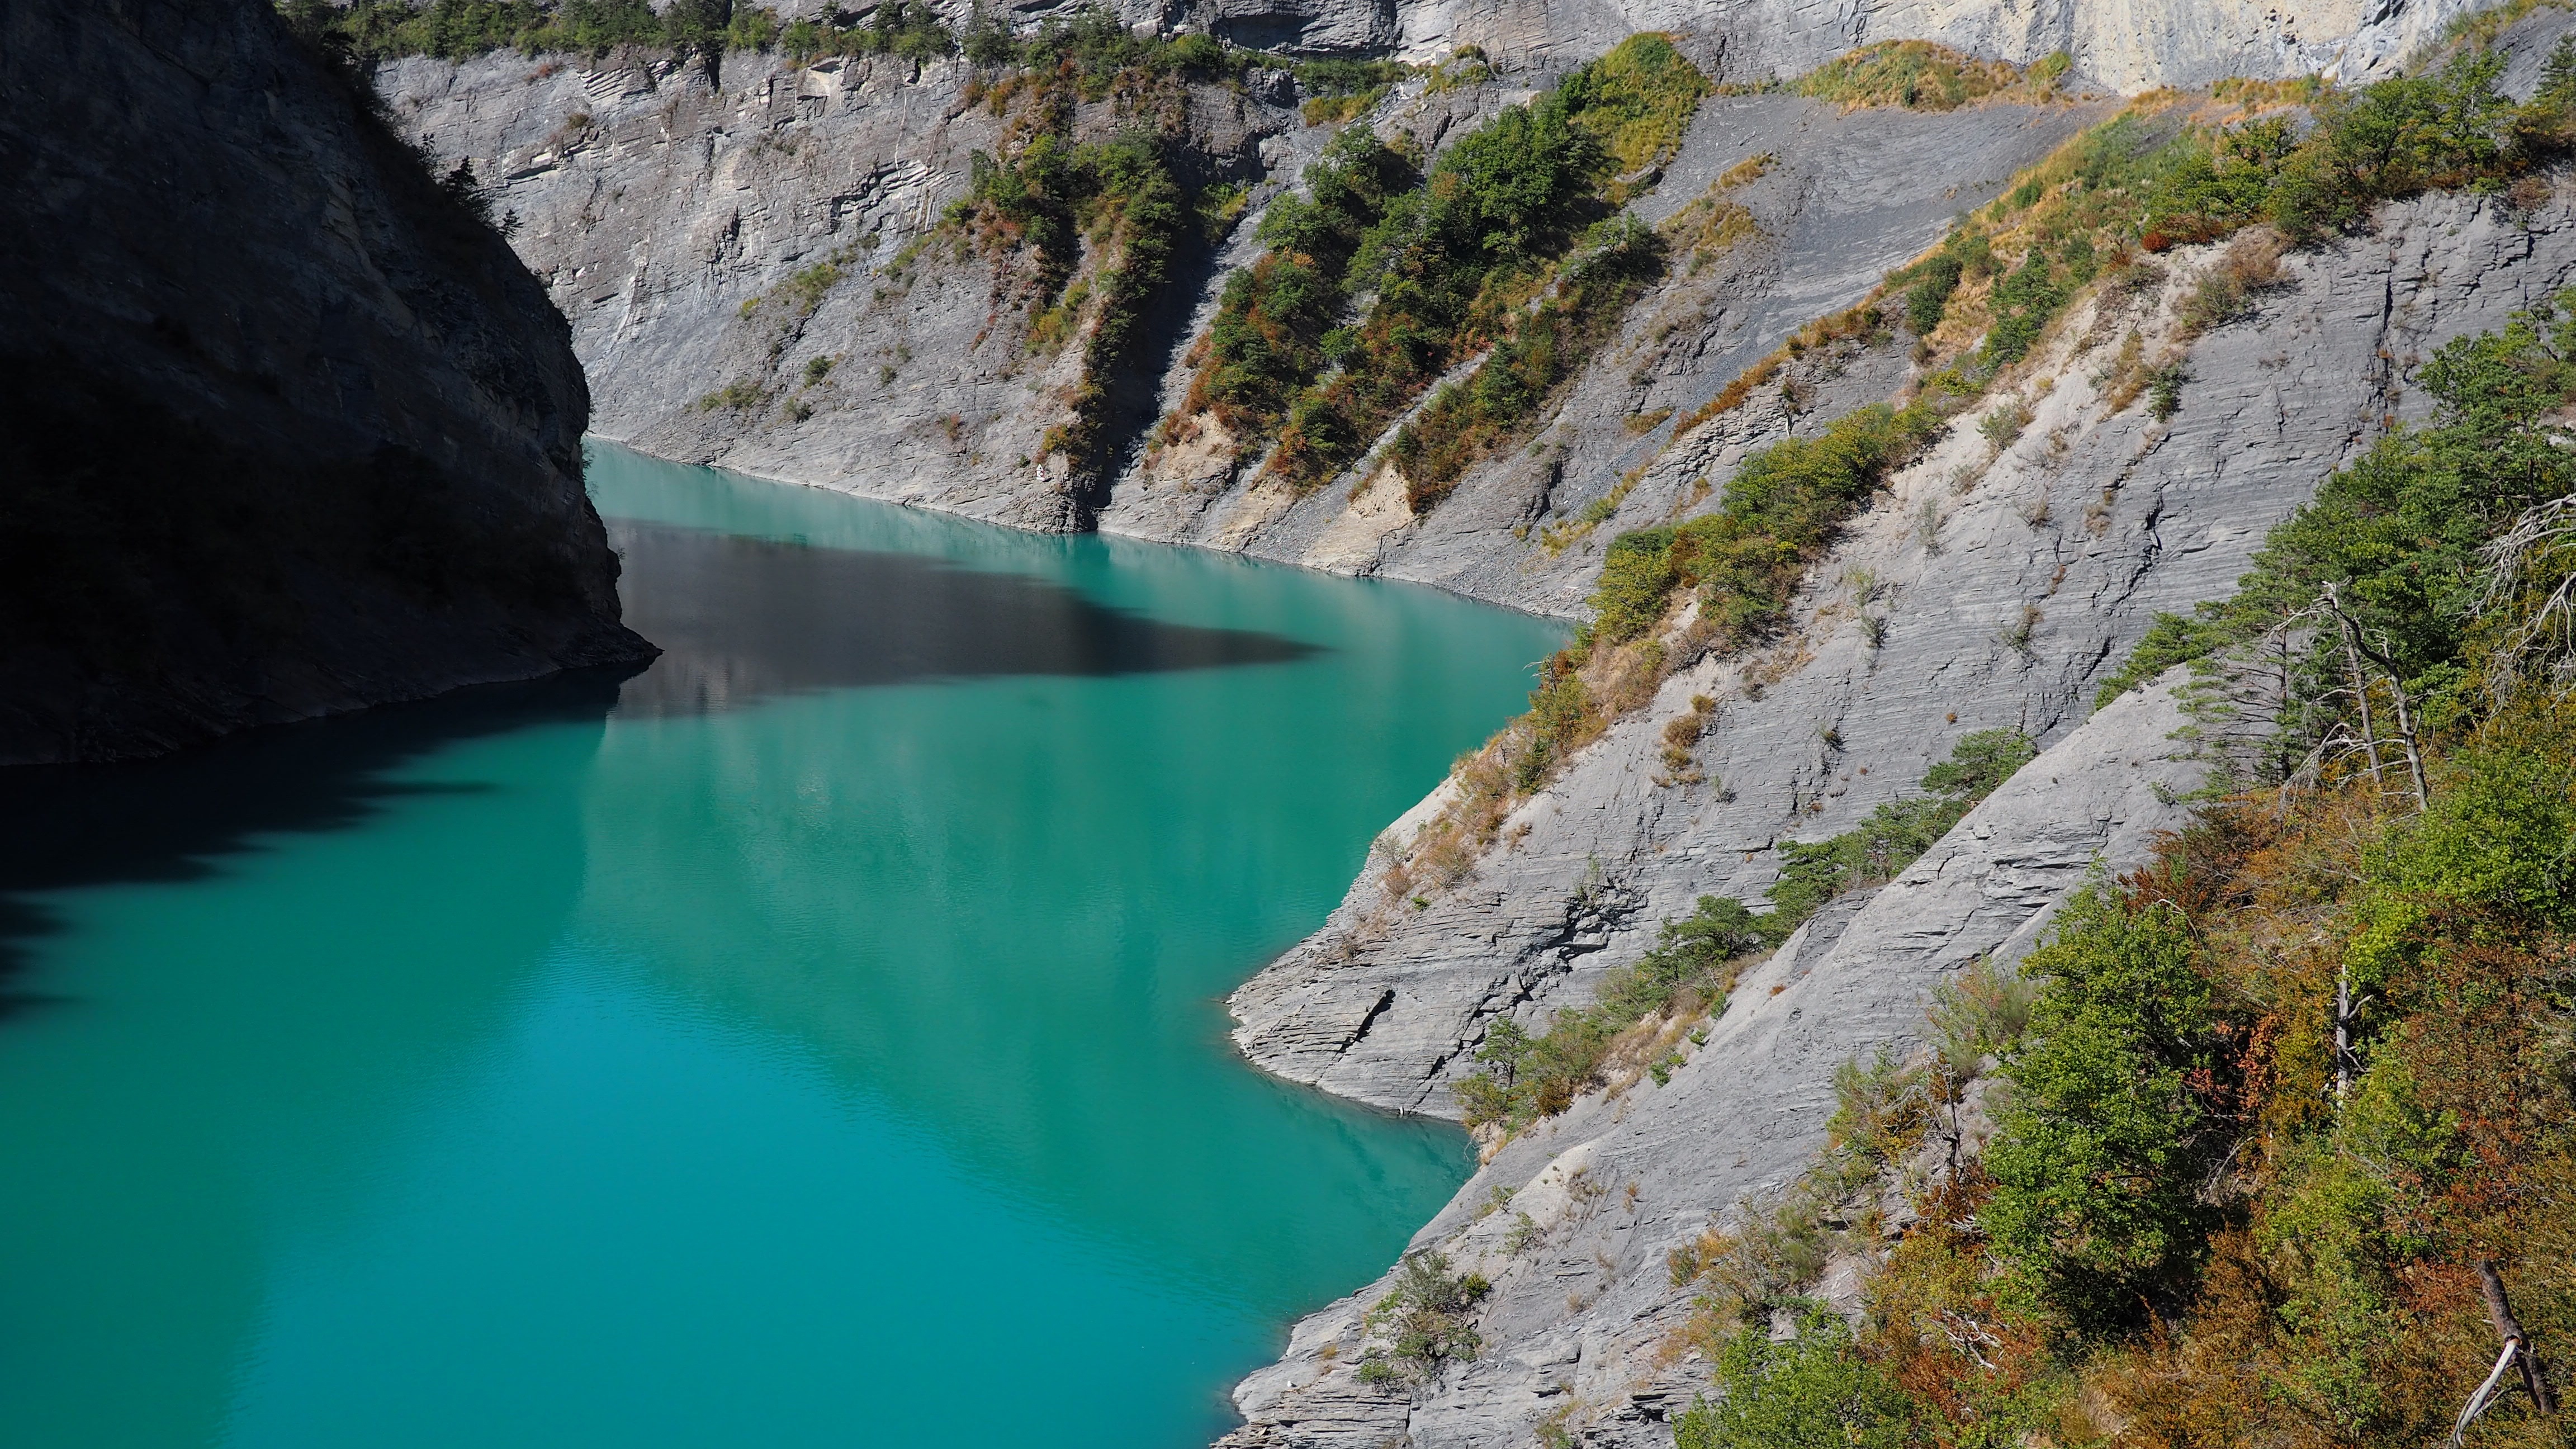
coast, lake, river, cliff, fjord, reservoir, terrain, crater lake, wadi, geological phenomenon